Message passing in computer clusters

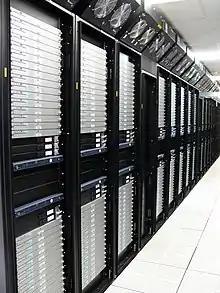
The Virginia Tech Xserve cluster of Apple computers

Computer clusters use a number of strategies for dealing with the distribution of processing over multiple nodes and the resulting communication overhead. Some computer clusters such as Tianhe-I use different processors for message passing than those used for performing computations. Tiahnhe-I uses over two thousand FeiTeng-1000 processors to enhance the operation of its proprietary message passing system, while computations are performed by Xeon and Nvidia Tesla processors.